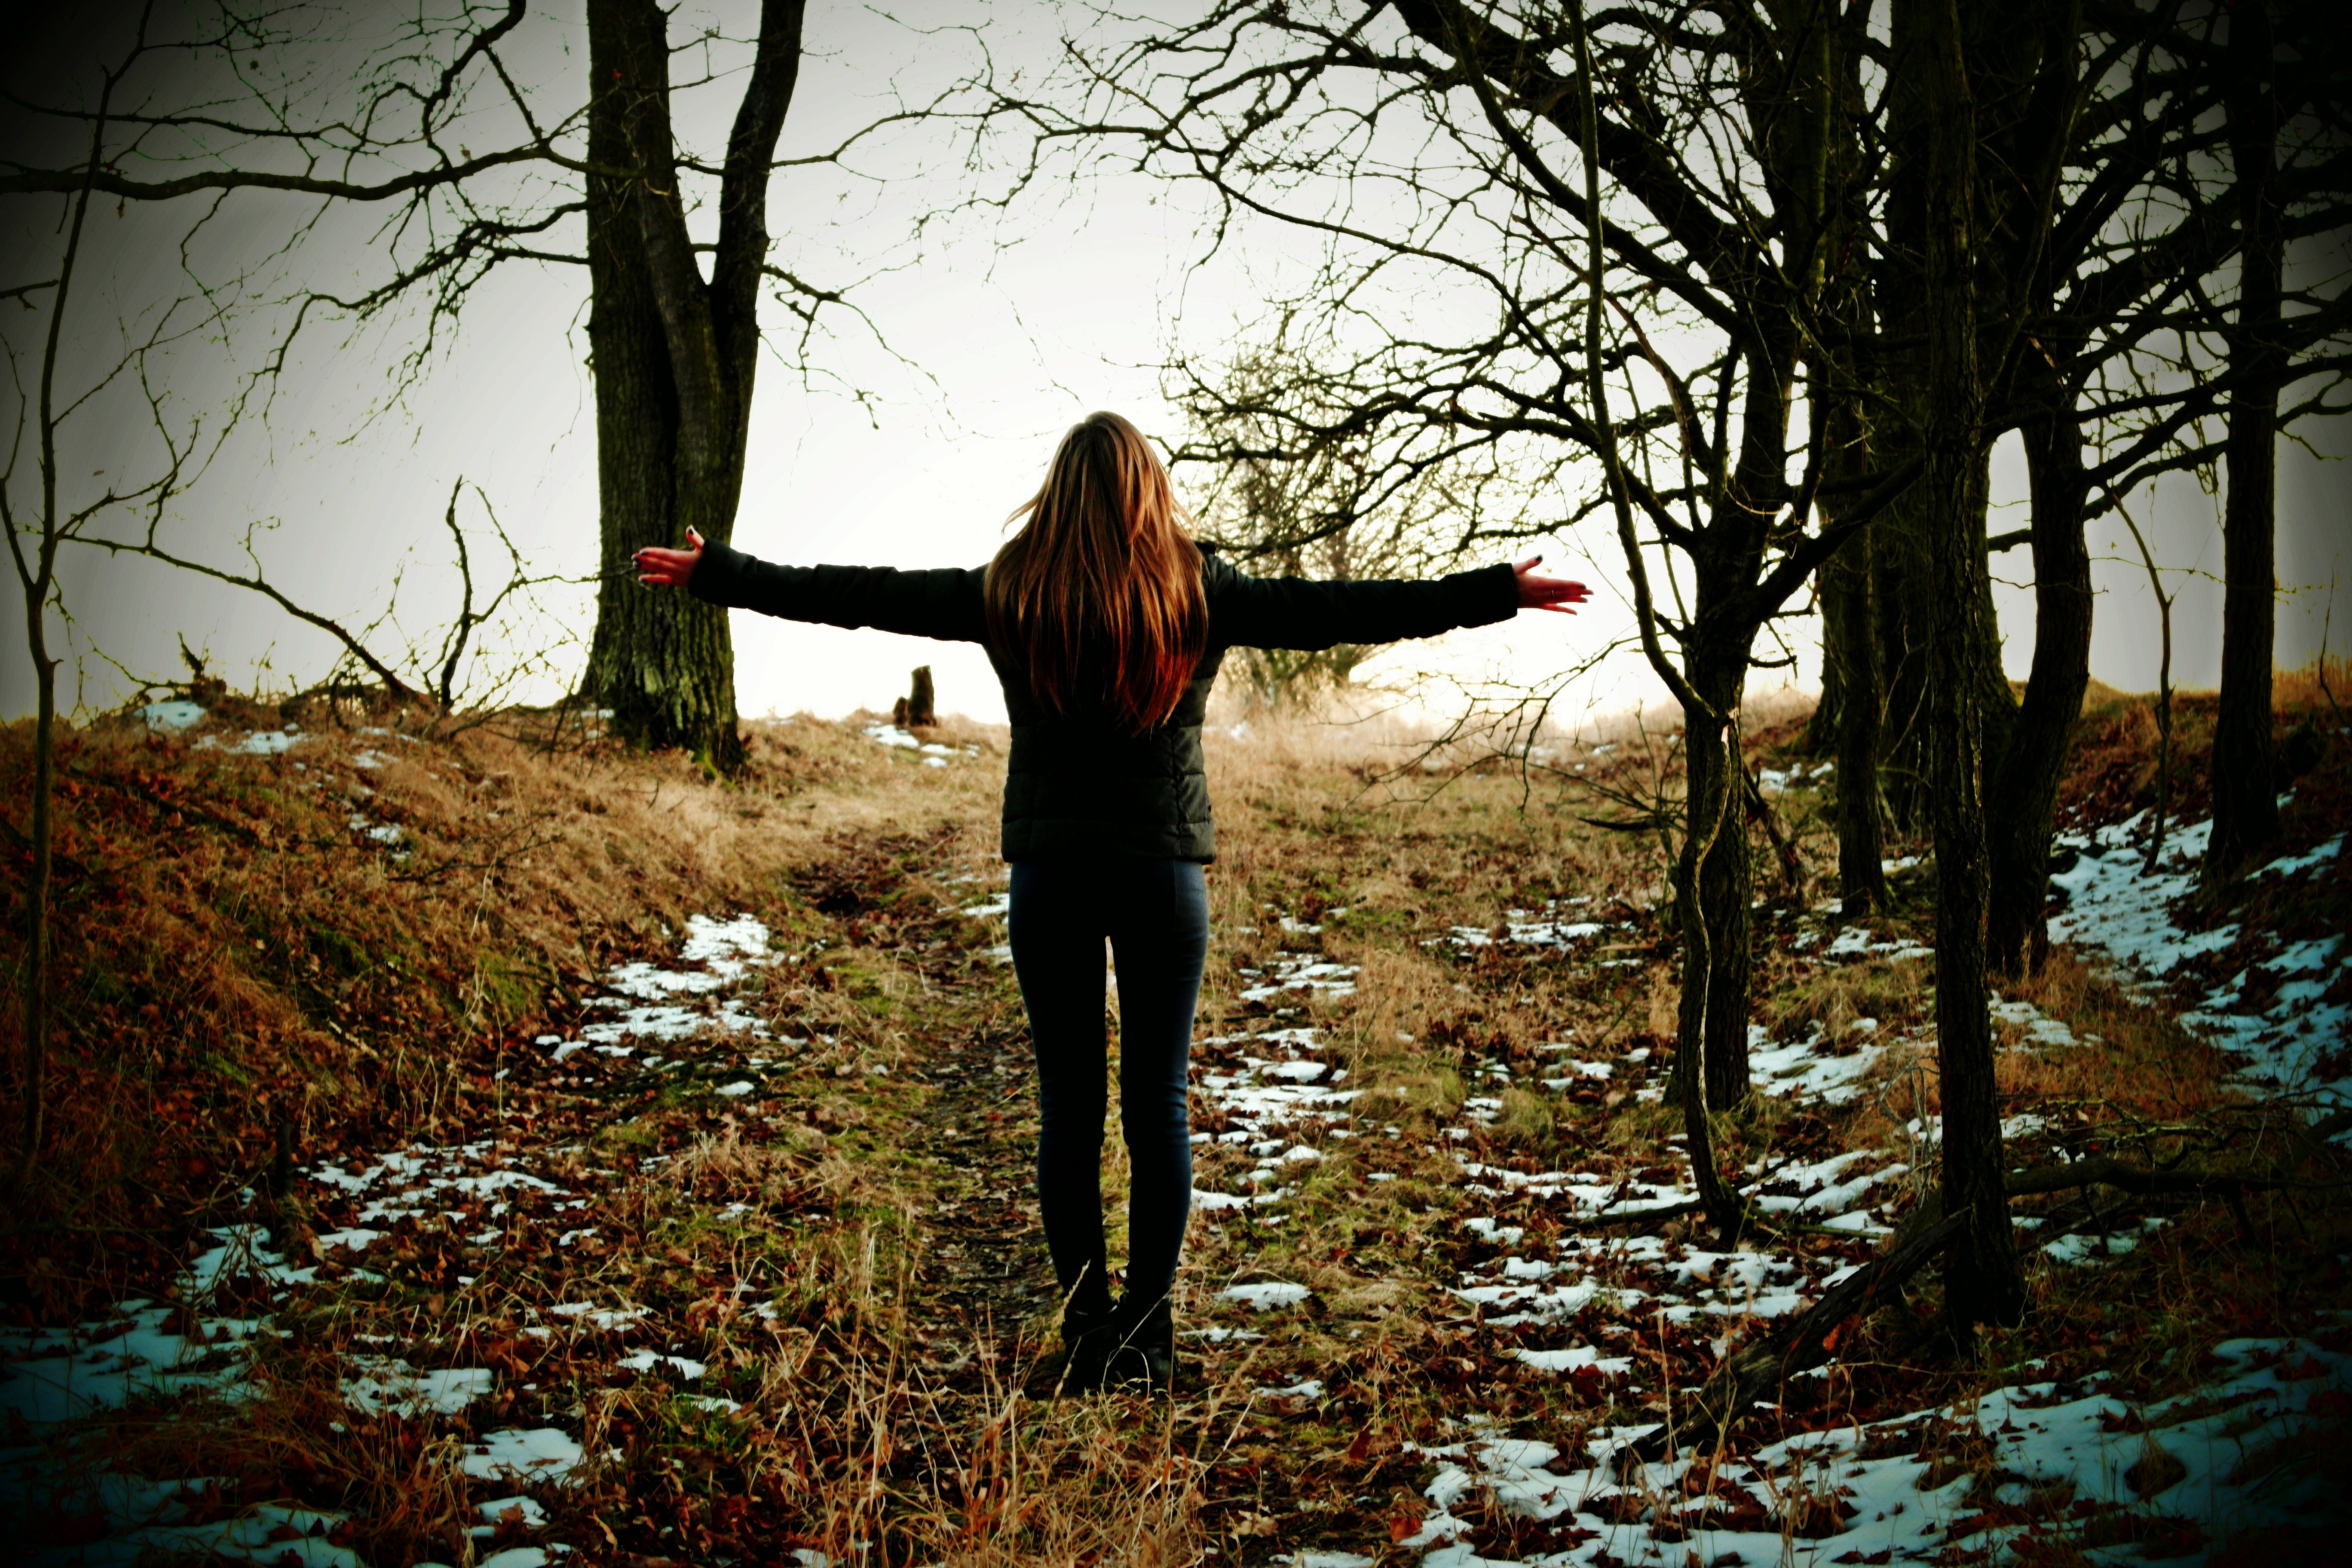
tree, nature, forest, snow, winter, plant, girl, sunlight, morning, leaf, spring, autumn, darkness, season, trees, outdoors, woodland, habitat, caster, natural environment, woody plant